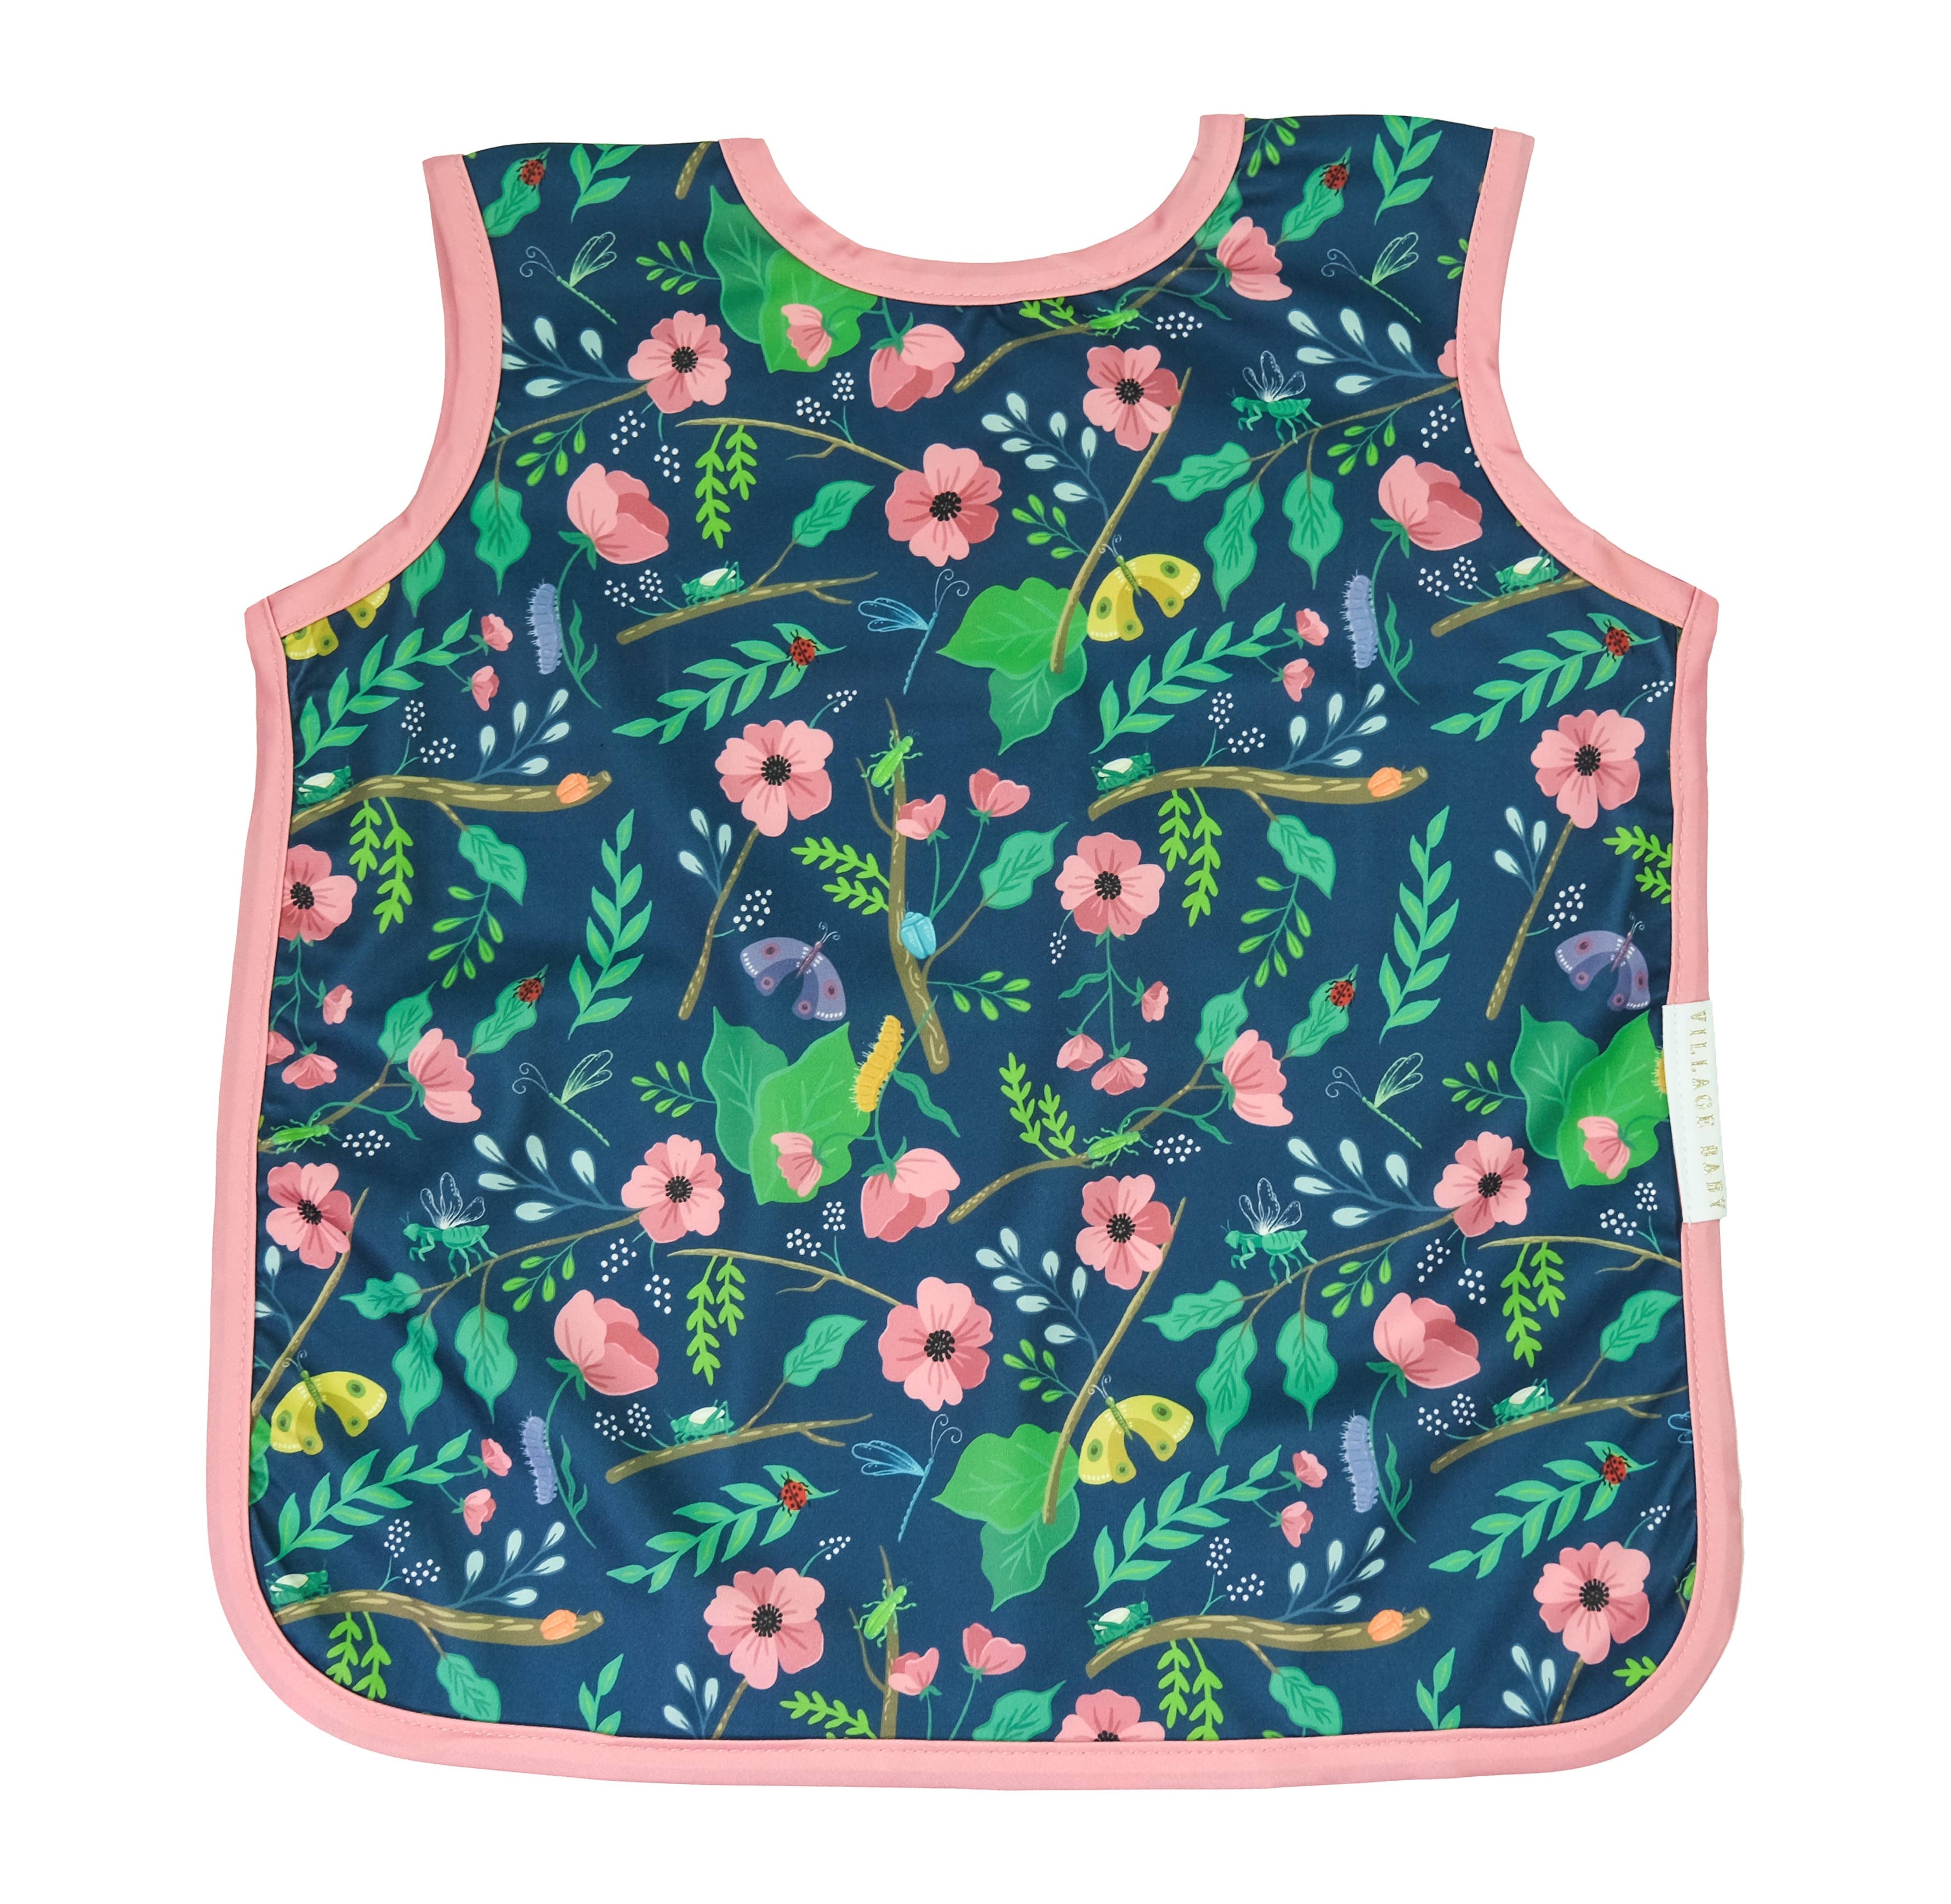
Garden Life Adventure Apron Bib
Lightweight and waterproof, this apron bib is as reliable as it is cute. Protect clothes from food, paint, baking ingredients, science experiments, and ALL the fun messes kids create! -Made from amazingly soft waterproof material that is stretchy, wipeable, machine washable, and fast drying -Wraps around arms and torso–not the neck–to give full coverage and be more comfortable for kids and babies -Closes with velcro so kids can't remove it themselves -Beautiful one of a kind pattern, designed by us -Created by moms, for moms -Comes in two sizes: BABY for 4-24 months; LITTLE KID for 2-5 years old For best results we recommend that you rinse it in cool water, or for bigger messes, machine wash on the delicate cycle and let it air dry. Bibs are fast drying and will be ready for use soon after washing.
Brand: Village Baby
Category: Baby & Toddler > Baby Transport Accessories > Baby Carrier Accessories > Baby Carrier Bibs